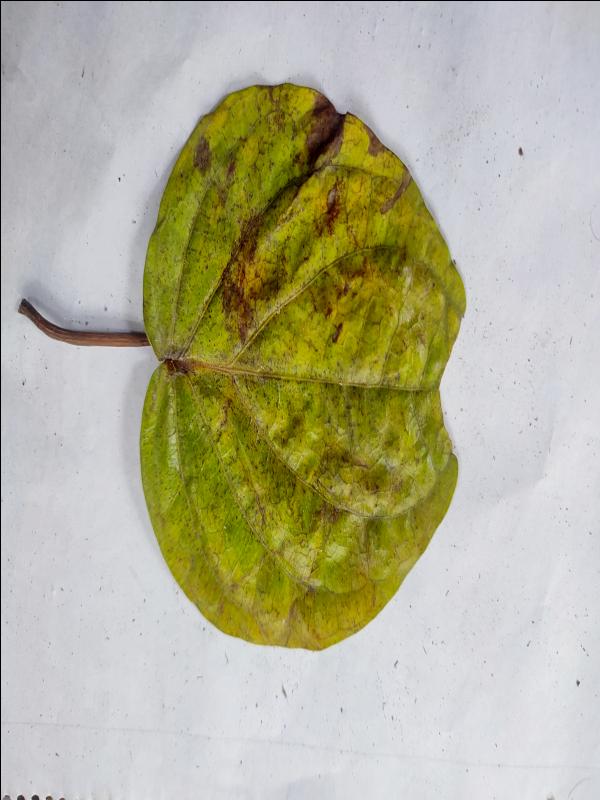
Label: Dried_Leaf